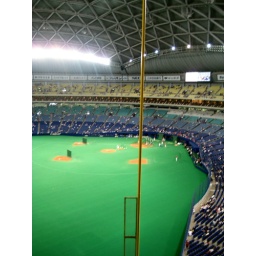
Down the left field line from the foul pole in the upper deck at the Nagoya Dome, Nagoya, Japan, 06/27/10.